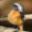
Label: bird